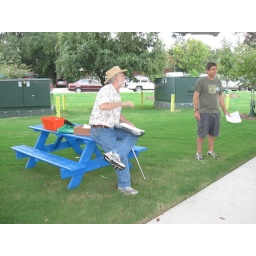
Greeting people as they come in from Coleman Blvd. We chose the blue picnic table, not the red one, obviously.